Stevensville, Montana

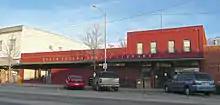
North Valley Public Library, Stevensville, Montana

As of the census of 2010, there were 1,809 people, 836 households, and 455 families living in the town. The population density was . There were 935 housing units at an average density of . The racial makeup of the town was 96.0% White, 0.1% African American, 1.0% Native American, 0.4% Asian, 0.6% from other races, and 2.0% from two or more races. Hispanic or Latino of any race were 3.4% of the population.